2014 Hong Kong protests

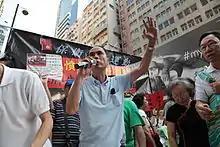
Anti-Occupy protesters in Causeway Bay, 12 October

Surface traffic between Central and Admiralty, Causeway Bay, as well as in Mong Kok, was seriously affected by the blockades, with traffic jams stretching for miles on Hong Kong Island and across Victoria Harbour. Major tailbacks were reported on Queensway, Gloucester Road and Connaught Road, which are feeder roads to the blockaded route in Admiralty. With in excess of 100 bus or tram routes suspended or re-routed, queues for underground trains in the Admiralty district spilled onto the street at times. The MTR, the city's underground transport operator, was a beneficiary, enjoying a 20 per cent increase in passenger trips recorded on two of its lines. Others have opted to walk instead of driving. Taxi drivers reported a fall in income as they had to advise passengers to use the MTR when faced with jams, diversions or blockaded roads. Hong Kong Taxi Owners' Association claimed its members' incomes had declined by 30 per cent since the protests started. Levels of PM2.5 particulate matter at the three sites declined to within the recommended safety levels of the World Health Organization. An editorial in the "South China Morning Post" noted that, on 29 September, the air quality in all three of the occupied areas had markedly improved. The health risk posed by airborne pollutants was "low" – it was usually "high" – and there was a steep fall in the concentration of NO. It said: "without a policy shift, after the demonstrations have ended, we will have to rely on our memories of the protest days for what clean vehicles on our roads mean for air quality".